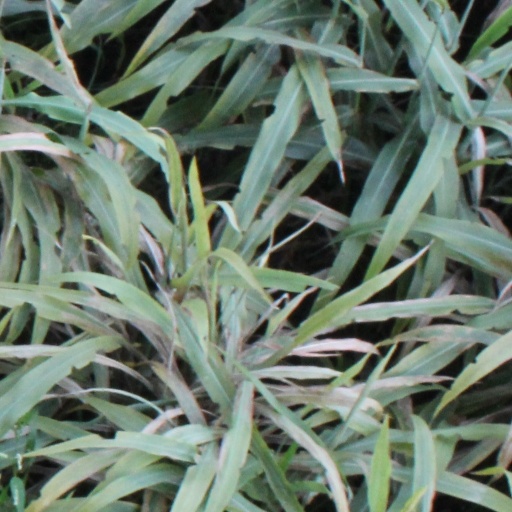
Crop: sorghum